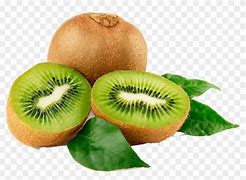
Label: Kiwi